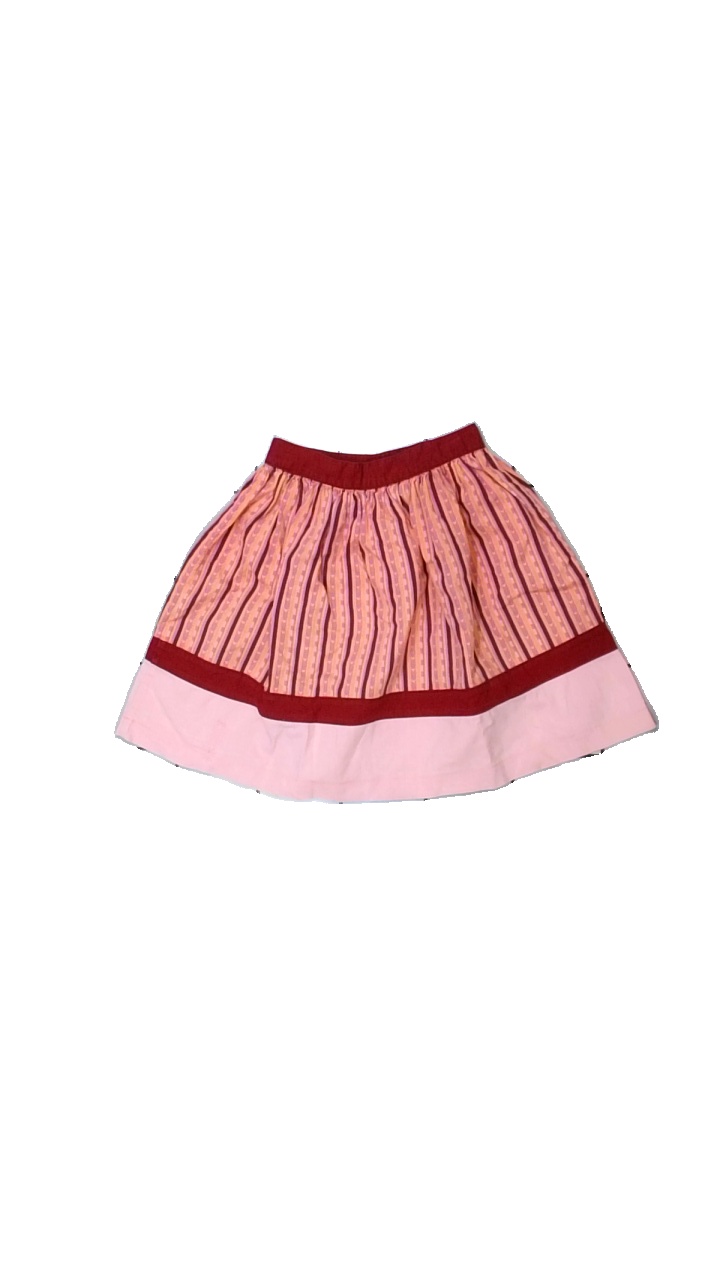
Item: Skirt (Children)
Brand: Steffens
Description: kjol med geometriska mönster, ett lagat hål
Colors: Blue
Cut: Regular
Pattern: Geometric print
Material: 100% cotton
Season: All
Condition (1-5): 2
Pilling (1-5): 5
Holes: Major
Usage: Export
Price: <50